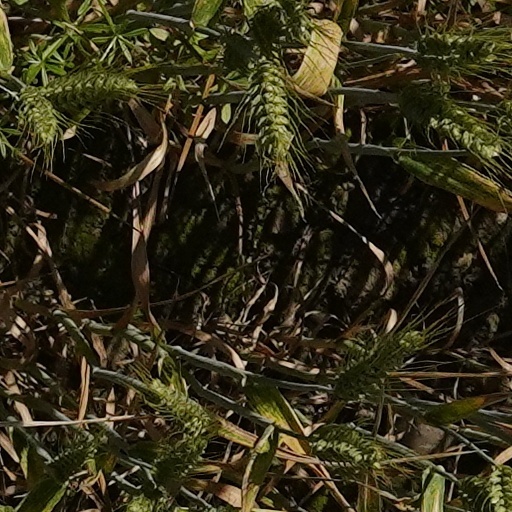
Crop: wheat